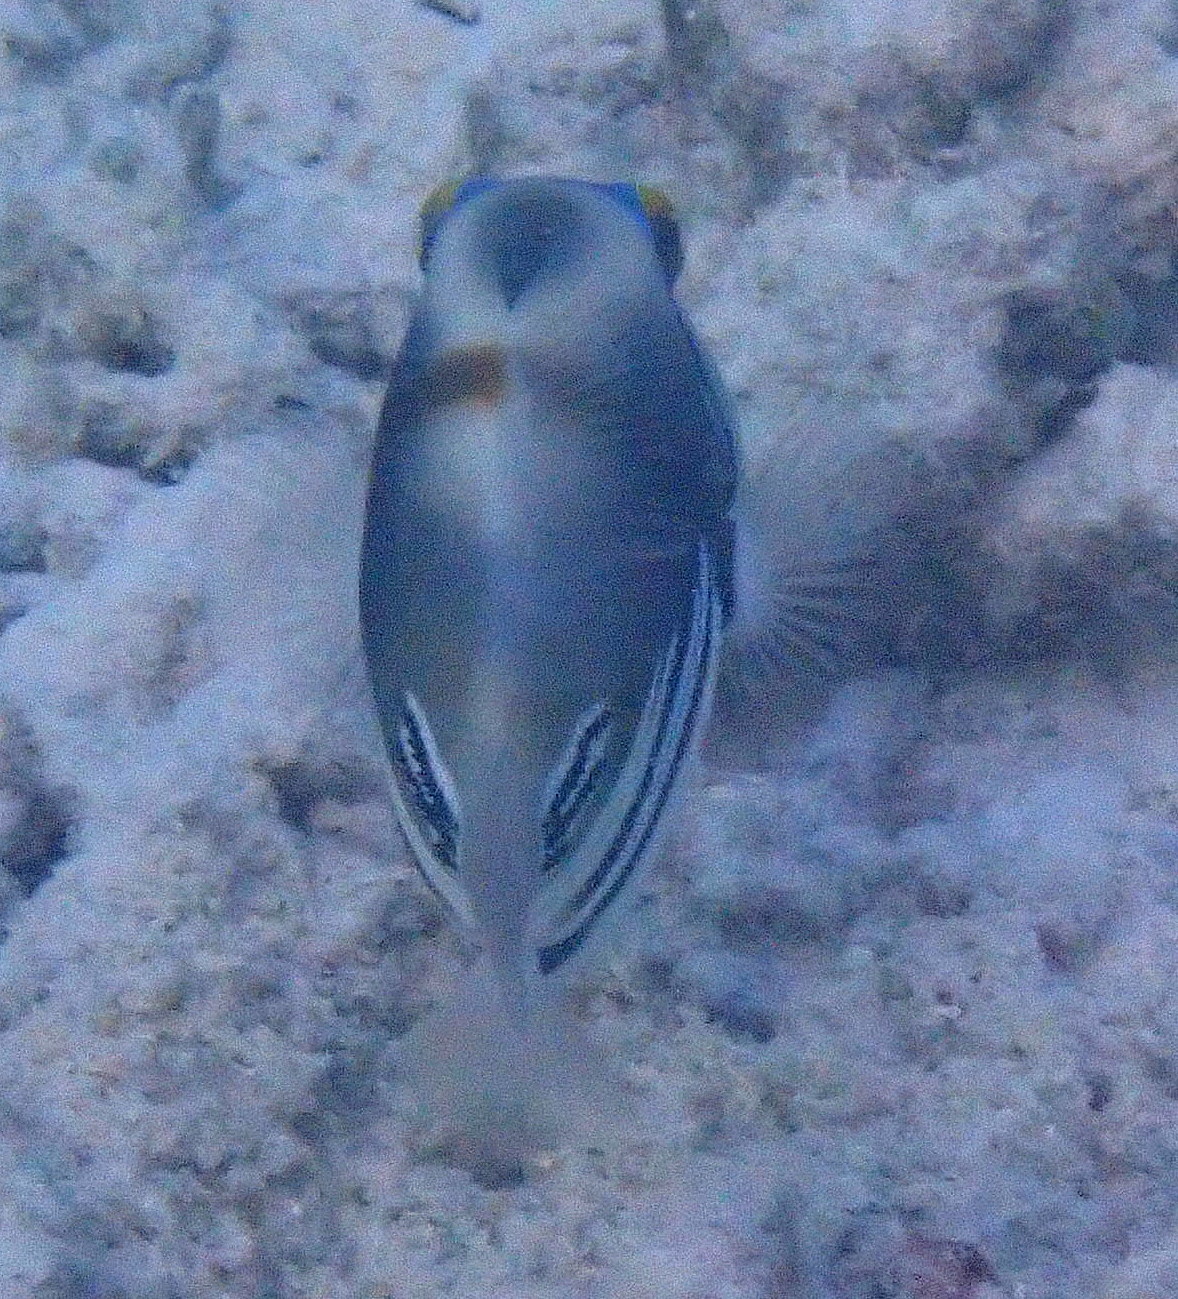
Rhinecanthus aculeatus (Lagoon Triggerfish)